Able Archer 83

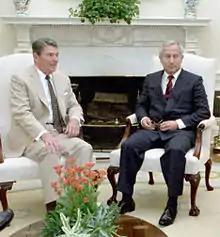
President Ronald Reagan and Soviet double agent Oleg Gordievsky.

The double agent Oleg Gordievsky, whose highest rank was KGB rezident in London, is the only Soviet source ever to have published an account of Able Archer 83. Oleg Kalugin and Yuri Shvets, who were KGB officers in 1983, have published accounts that acknowledge Operation RYaN, but they do not mention Able Archer 83. Gordievsky and other Warsaw Pact intelligence agents were extremely skeptical about a NATO first strike, perhaps because of their proximity to, and understanding of, the West. Nevertheless, agents were ordered to report their observations, not their analysis, and this critical flaw in the Soviet intelligence system—coined by Gordievsky as the "intelligence cycle"—fed the fear of US nuclear aggression.